1886 Revelation

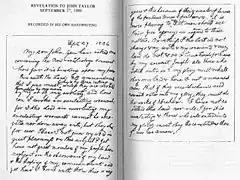
Facsimile of John Taylor's handwritten revelation

In February 1911, church leaders convened to discuss Church discipline for John W. Taylor, Taylor's son and a then-apostle who was being threatened with excommunication for opposing the church's shift in policy towards forbidding the practice of plural marriage. At this meeting, the younger Taylor told the leaders present that his father had "received a revelation which however was never presented to the Church." John W. Taylor claimed to have discovered the revelation among his father's papers, sometime after the elder Taylor's death in 1887.